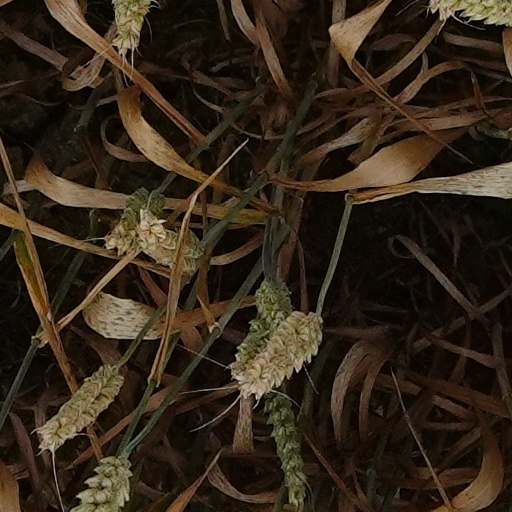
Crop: wheat